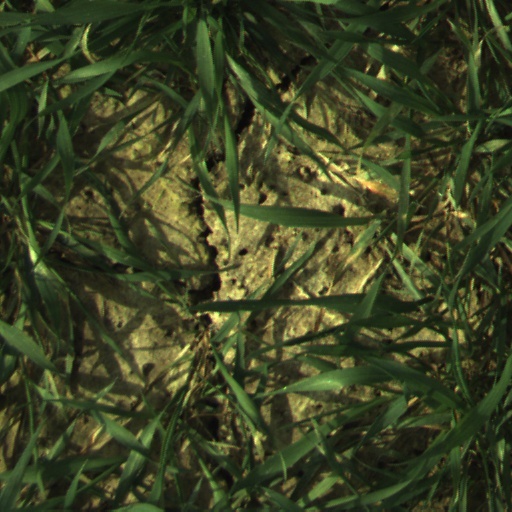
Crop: wheat